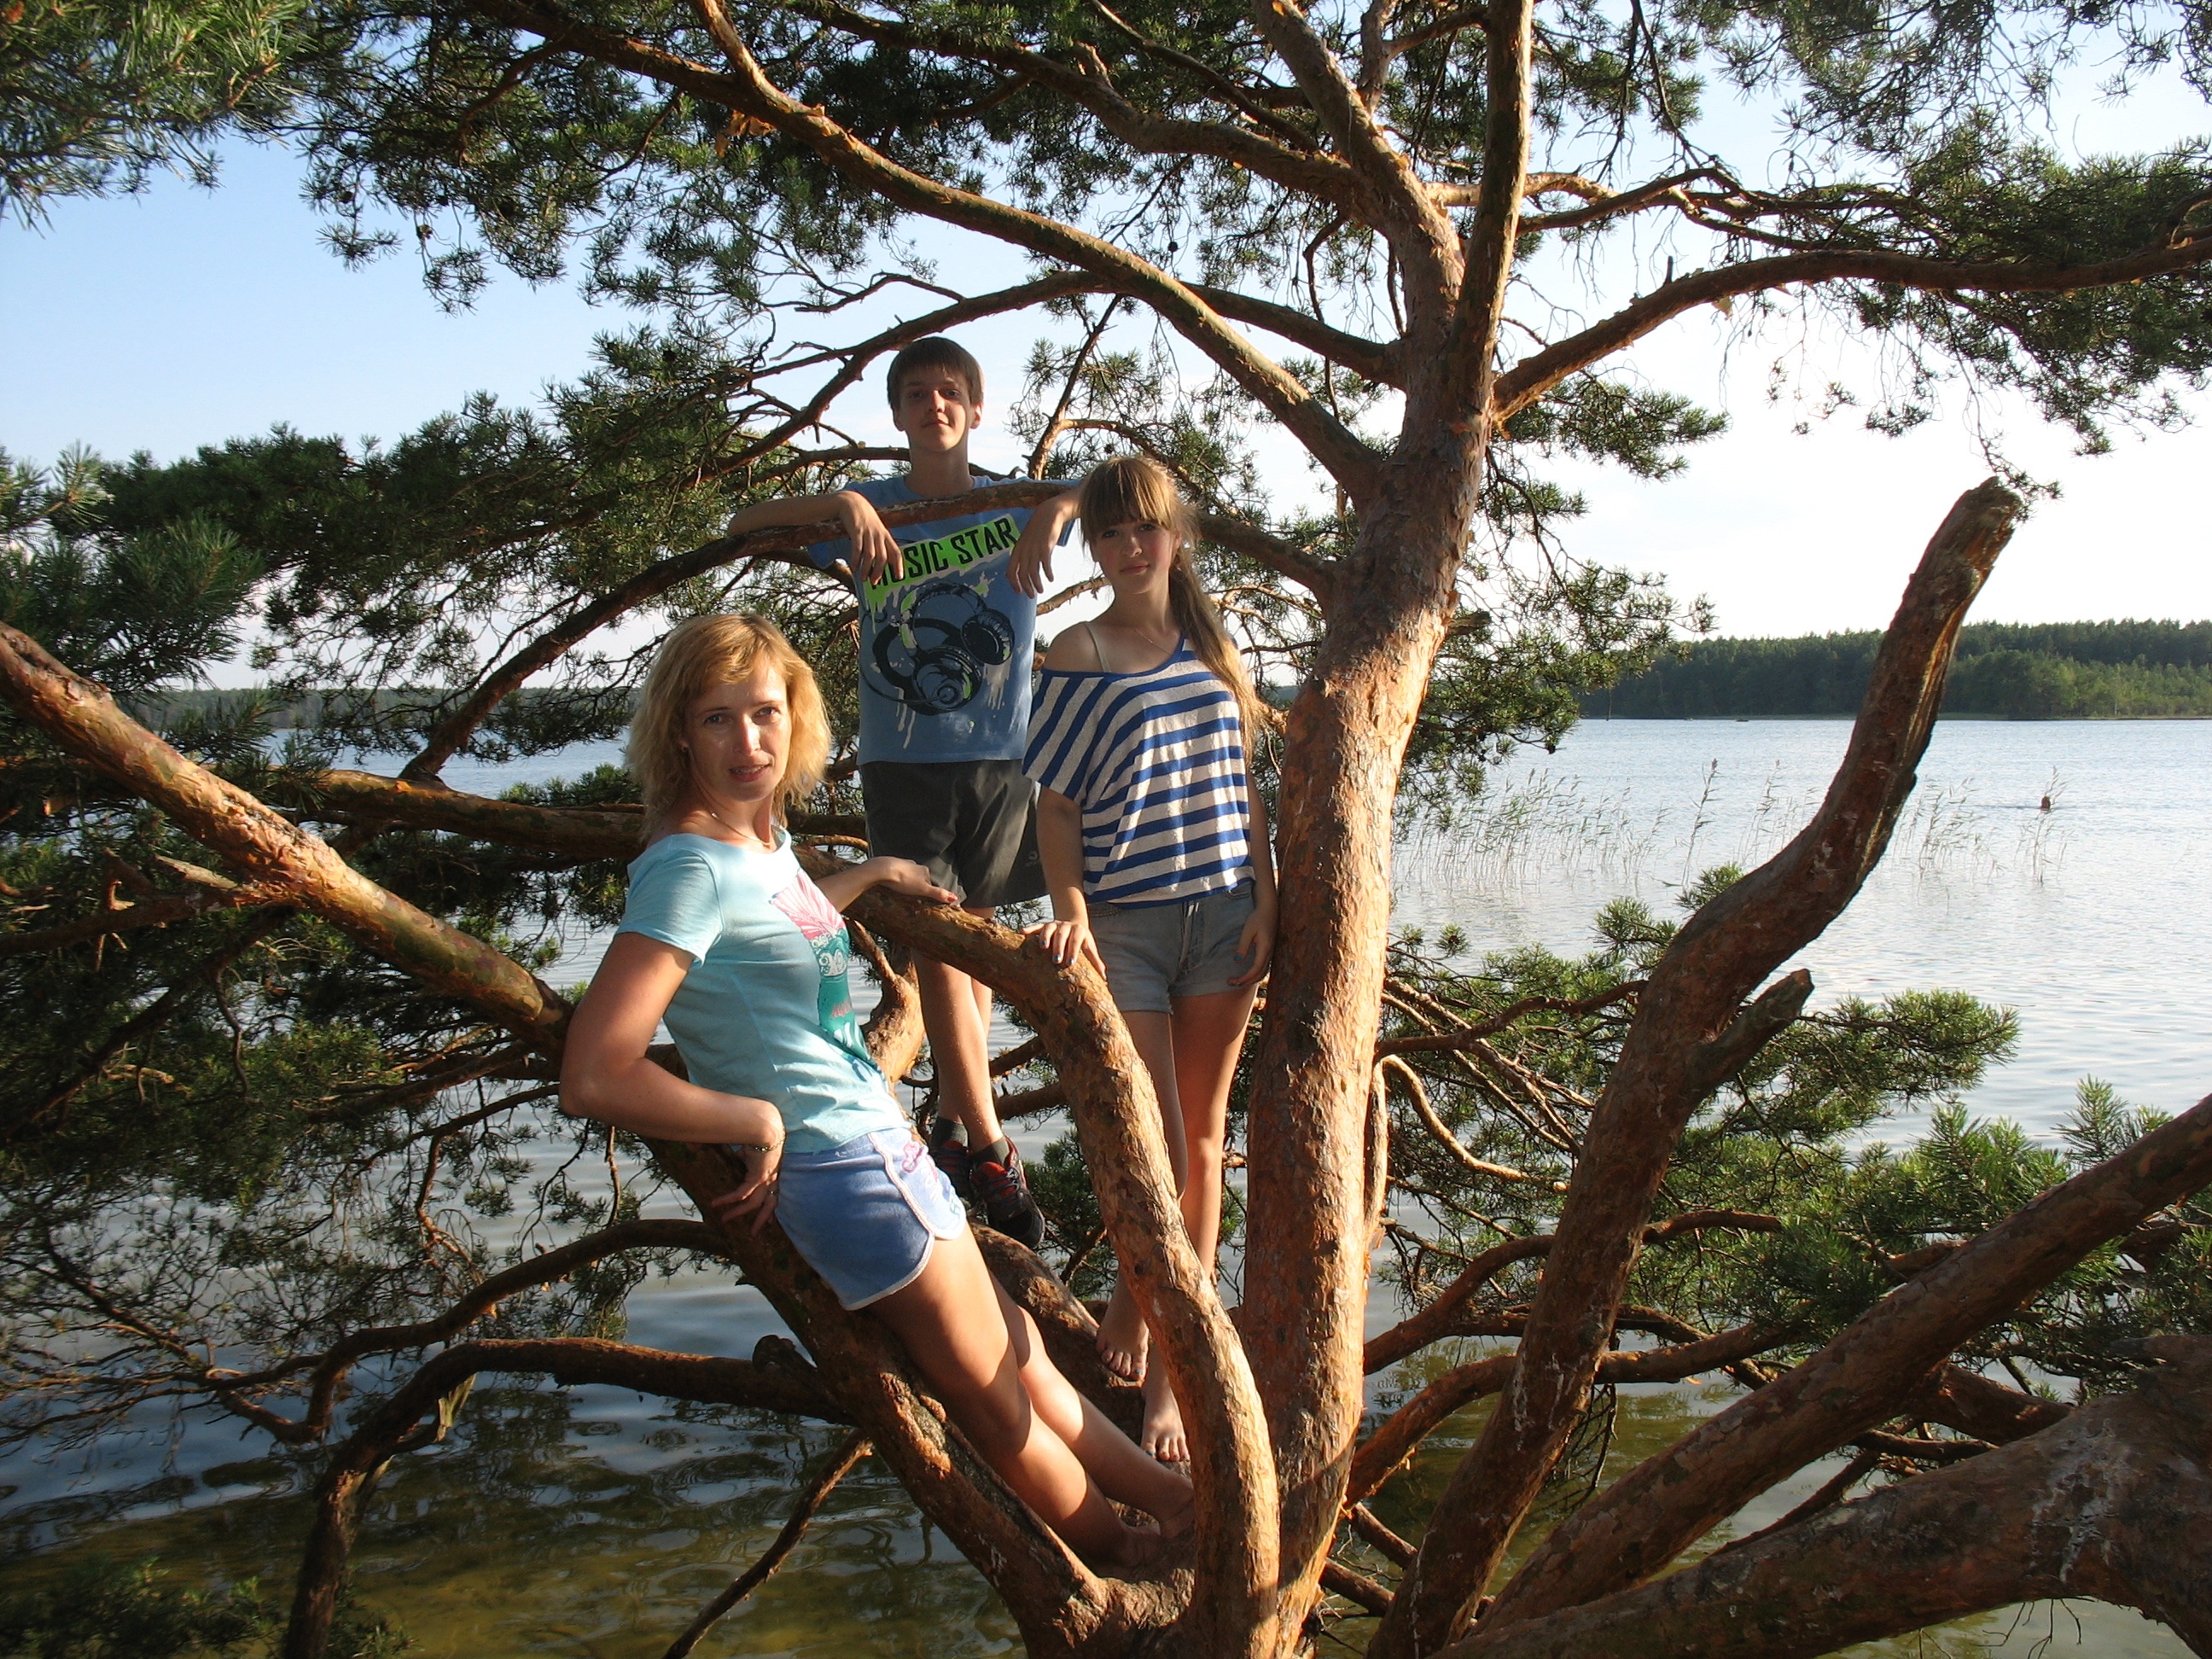
tree, water, nature, branch, people, white, lake, summer, vacation, swim, jungle, shadow, conifer, trees, company, coolness, reflection in the water, woody plant